List of sports

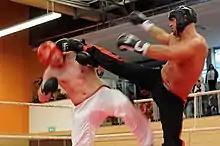
A kick in kickboxing.

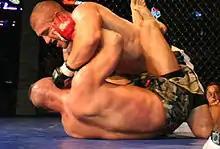
Ground fighting in MMA.

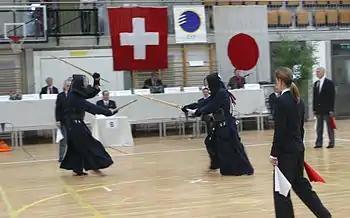
Two kendōka.

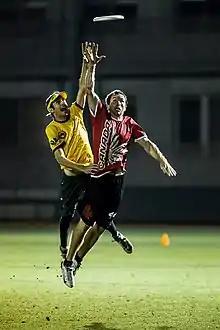
Australia vs Canada ultimate players WUGC 2012 in Japan. Ultimate Canada

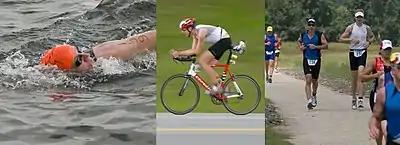
The three components of triathlon: swimming, cycling, running

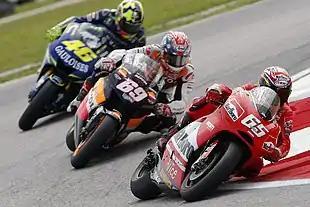
MotoGP racing

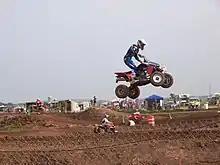
ATV racing on a motocross track

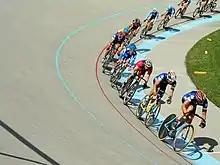
A track cycling Race

A combat sport is a competitive contact sport where two combatants fight against each other using certain rules of engagement.